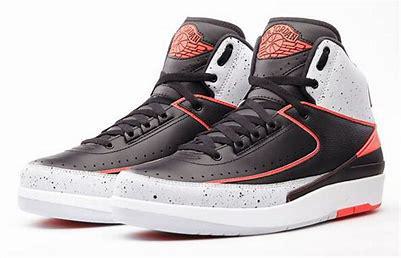
Brand: Jordan
Model: 2 Retro